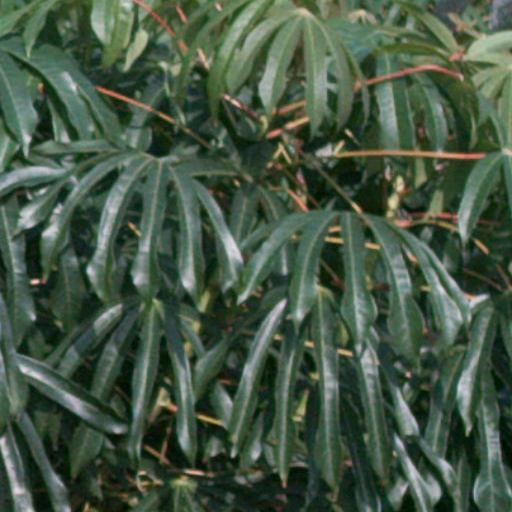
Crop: cassava